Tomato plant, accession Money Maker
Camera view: vertical (180 deg); turntable rotation: 210 degrees
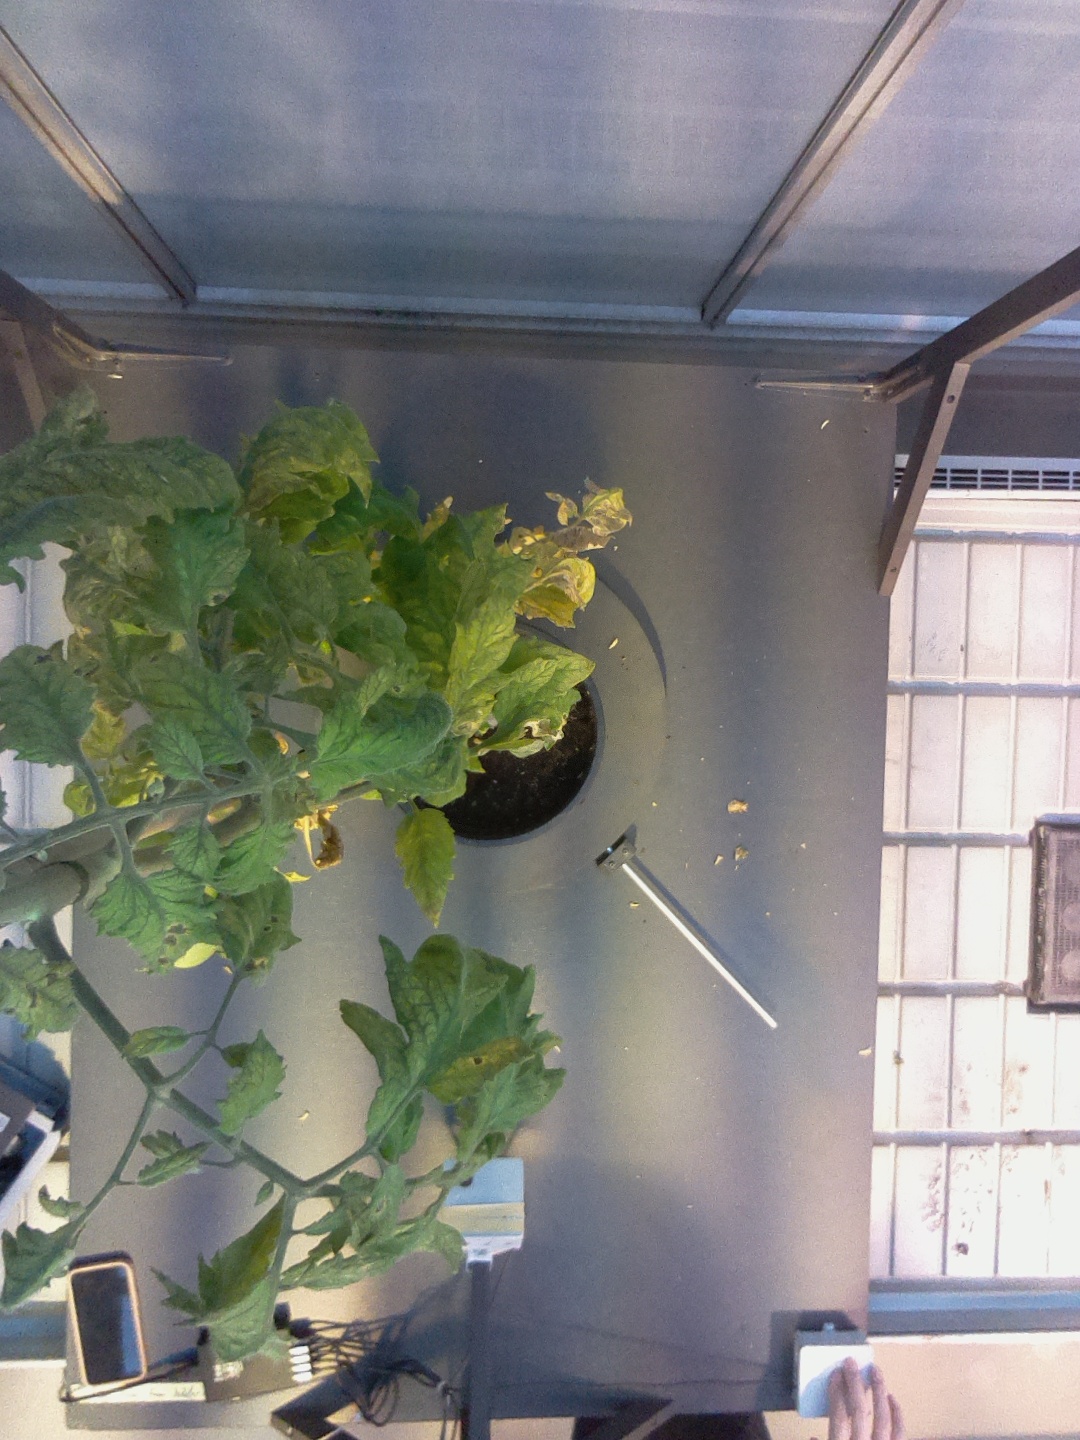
BBCH growth stage 79: 90% -100% of final fruit size